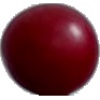
Label: Cherry Wax Red 1